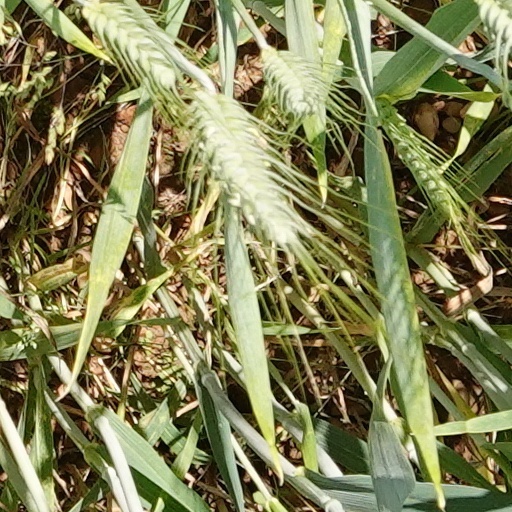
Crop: wheat